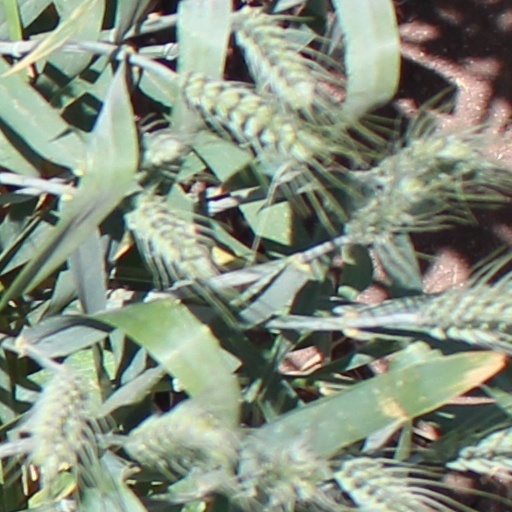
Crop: wheat